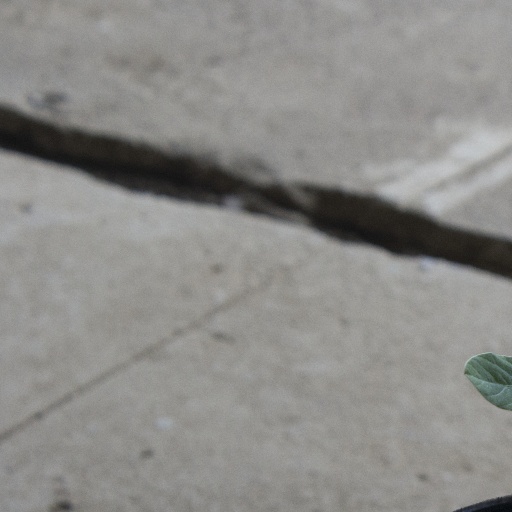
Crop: soybean